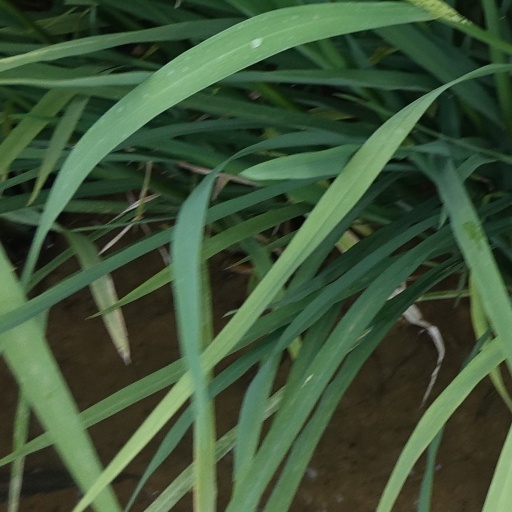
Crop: rice